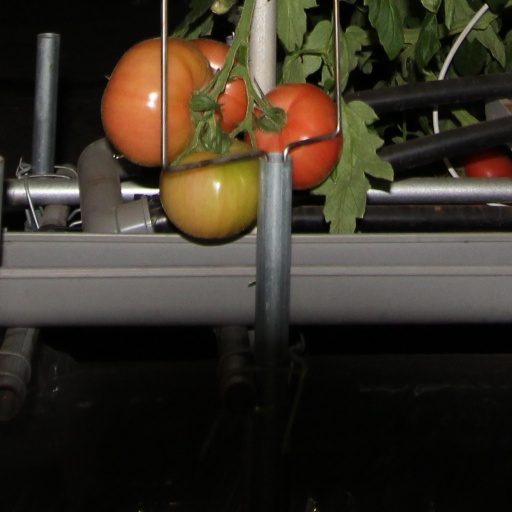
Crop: tomato